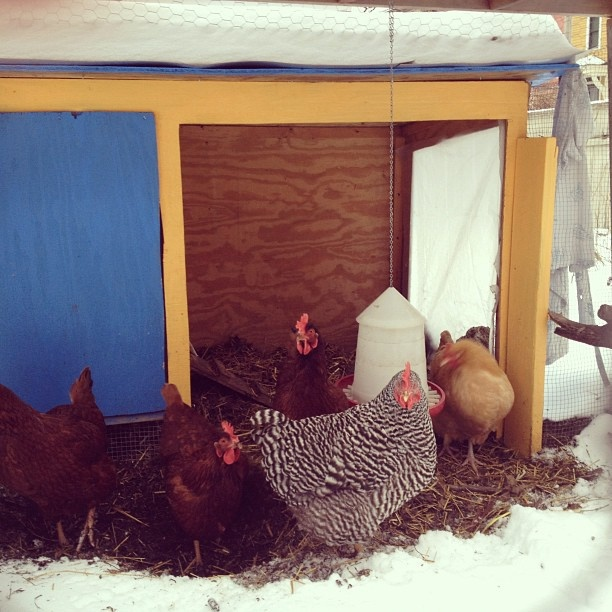
A group of chickens sitting outside of a coop.
A chicken coup has many hens near the snow.
Five chickens standing around in a small coop.
A bunch of chickens gather around a chicken coop.
a group of chickens standing next to a chicken coop in the snow.